Sadhu

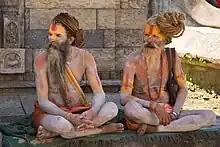
Two Sadhus, or Hindu Holy Men, near Pashupatinath temple in Kathmandu

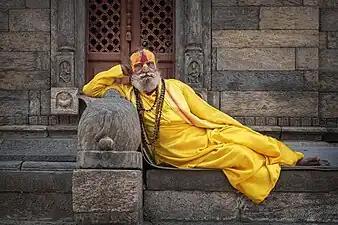
Sadhu in Pashupatinath Temple, Kathmandu, Nepal.

Sadhu (IAST: "" (male), "sādhvī" or "sādhvīne" (female), also spelled "saddhu") is a religious ascetic, mendicant or any holy person in Hinduism and Jainism who has renounced the worldly life. They are sometimes alternatively referred to as" yogi", "sannyasi" or "vairagi".